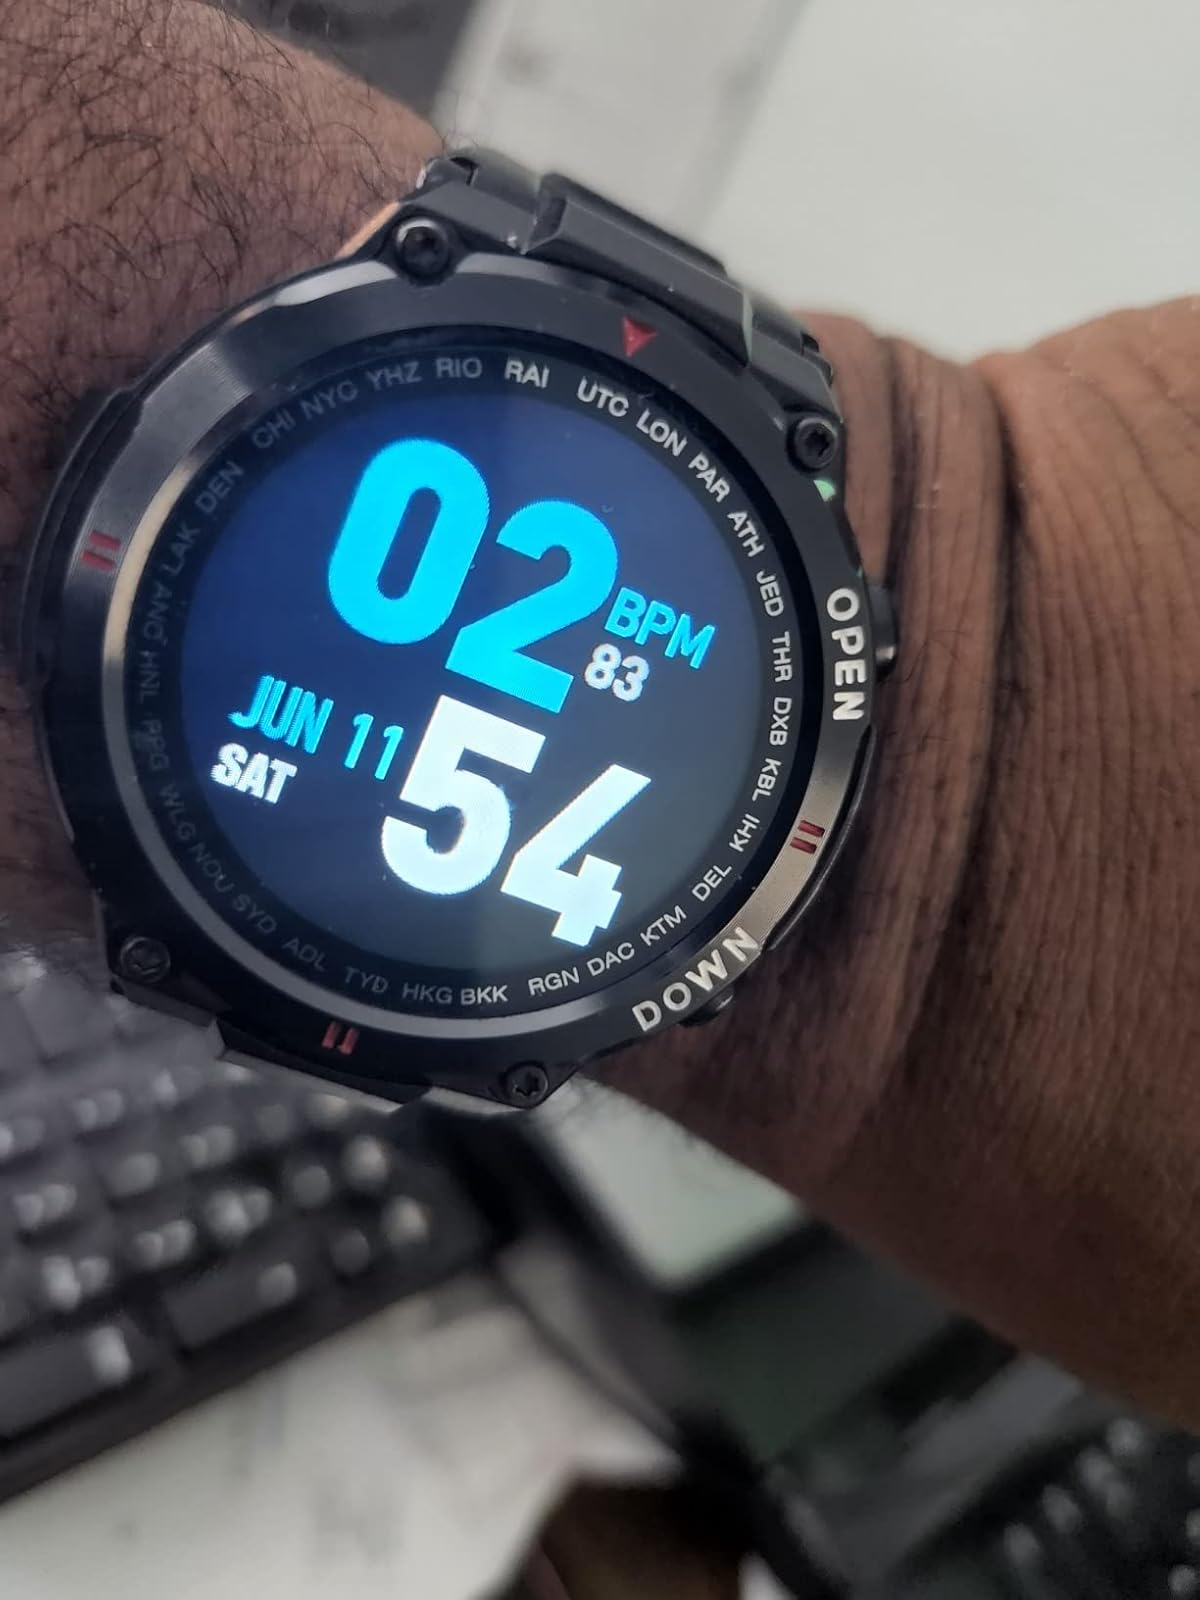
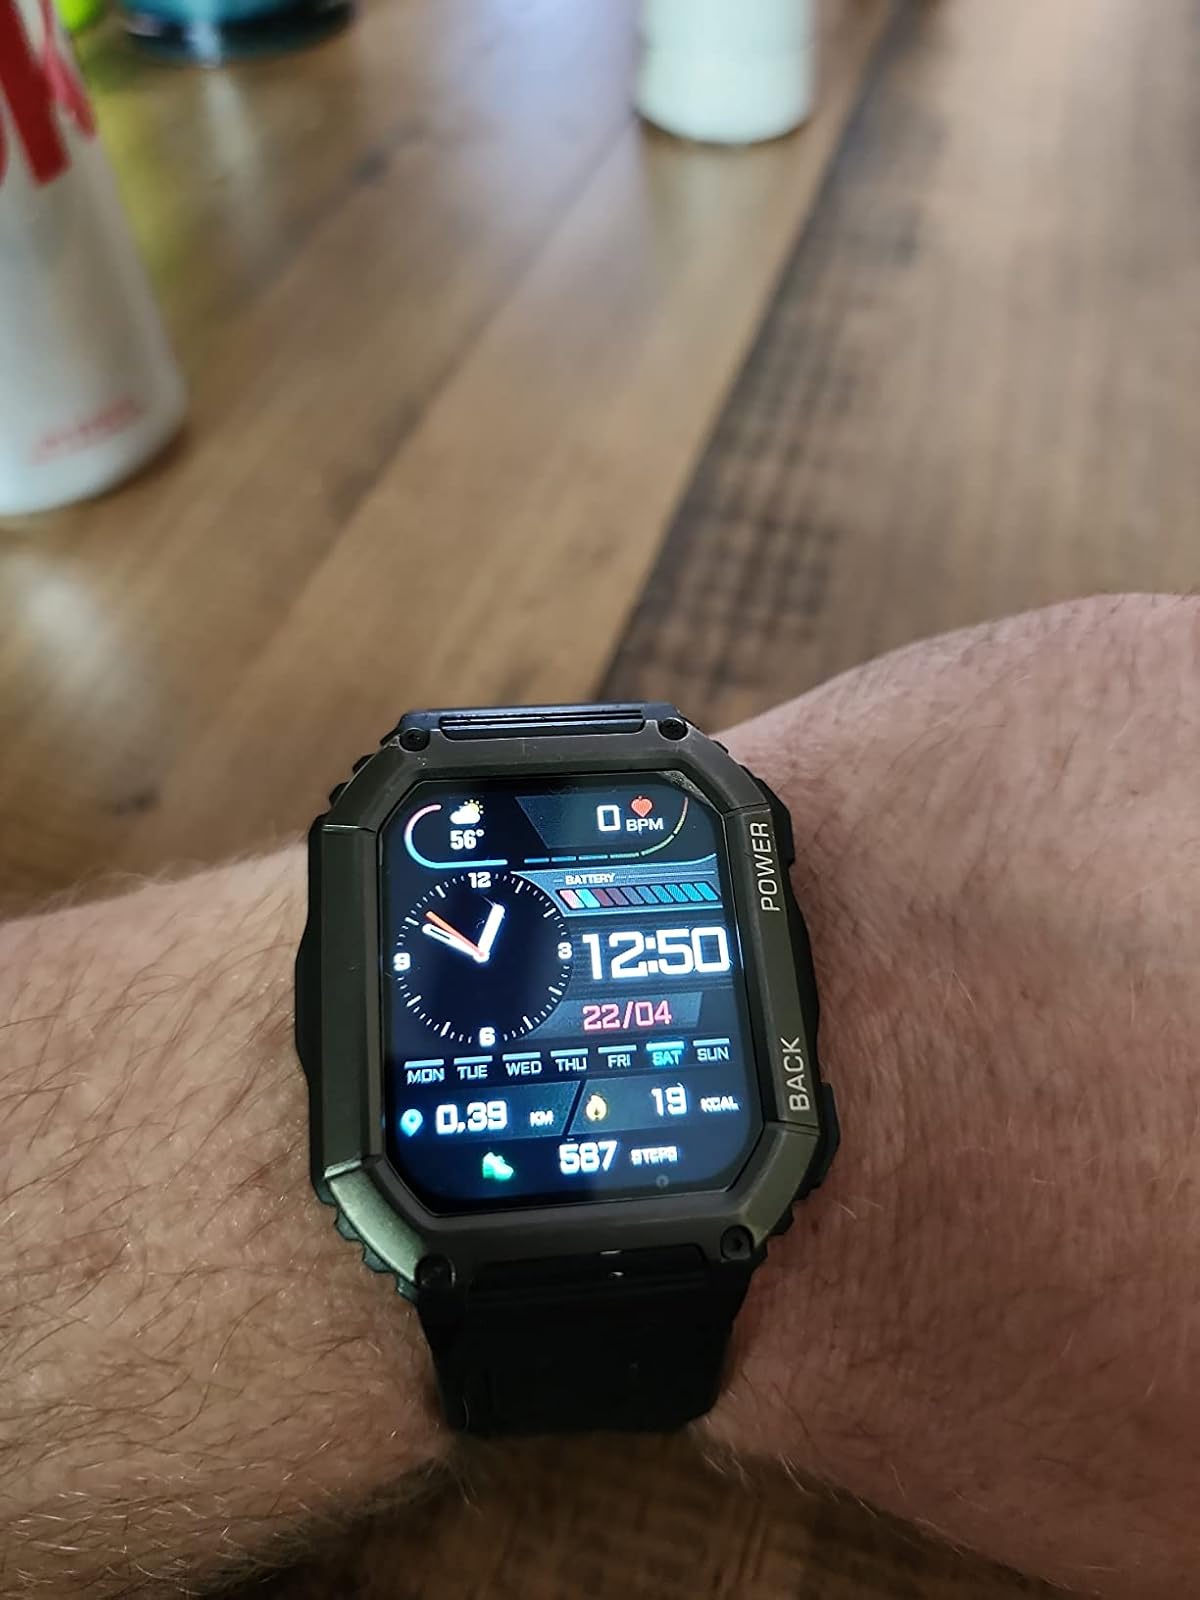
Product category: smartwatch
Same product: no